Veronica speciosa

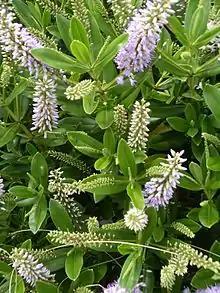
Full view of plant

"Veronica speciosa" is a shrub reaching heights between one and two meters. Its evergreen leaves are dark green, shiny, and quite thick, usually measuring 2 to 5 centimeters long. The inflorescence is up to 8 centimeters long and densely packed with pale pink to bright magenta flowers. Each flower is just under a centimeter wide and has a short throat spreading into a four-lobed corolla. Two very long stamens protrude from the throat of each flower, giving the inflorescence a whiskery look. The fruit is a capsule containing flat, smooth seeds.